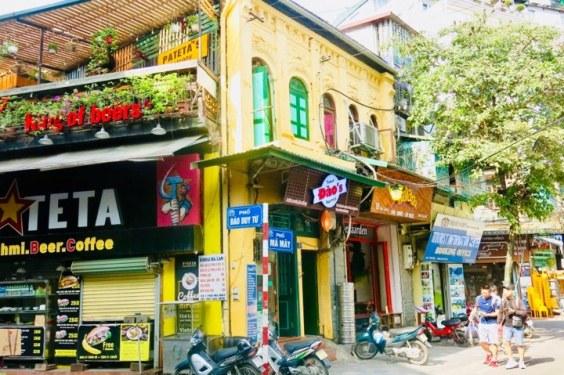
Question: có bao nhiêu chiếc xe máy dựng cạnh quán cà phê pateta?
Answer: có hai chiếc xe máy dựng cạnh quán cà phê